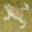
Label: frog